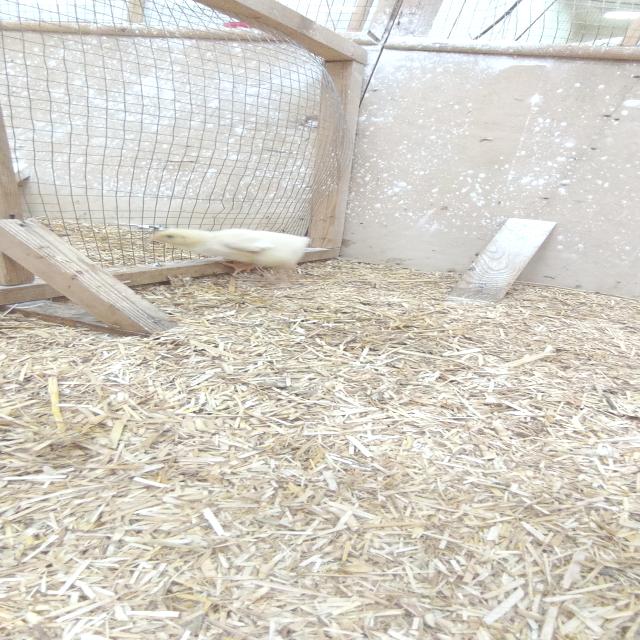
Weight: 190 g